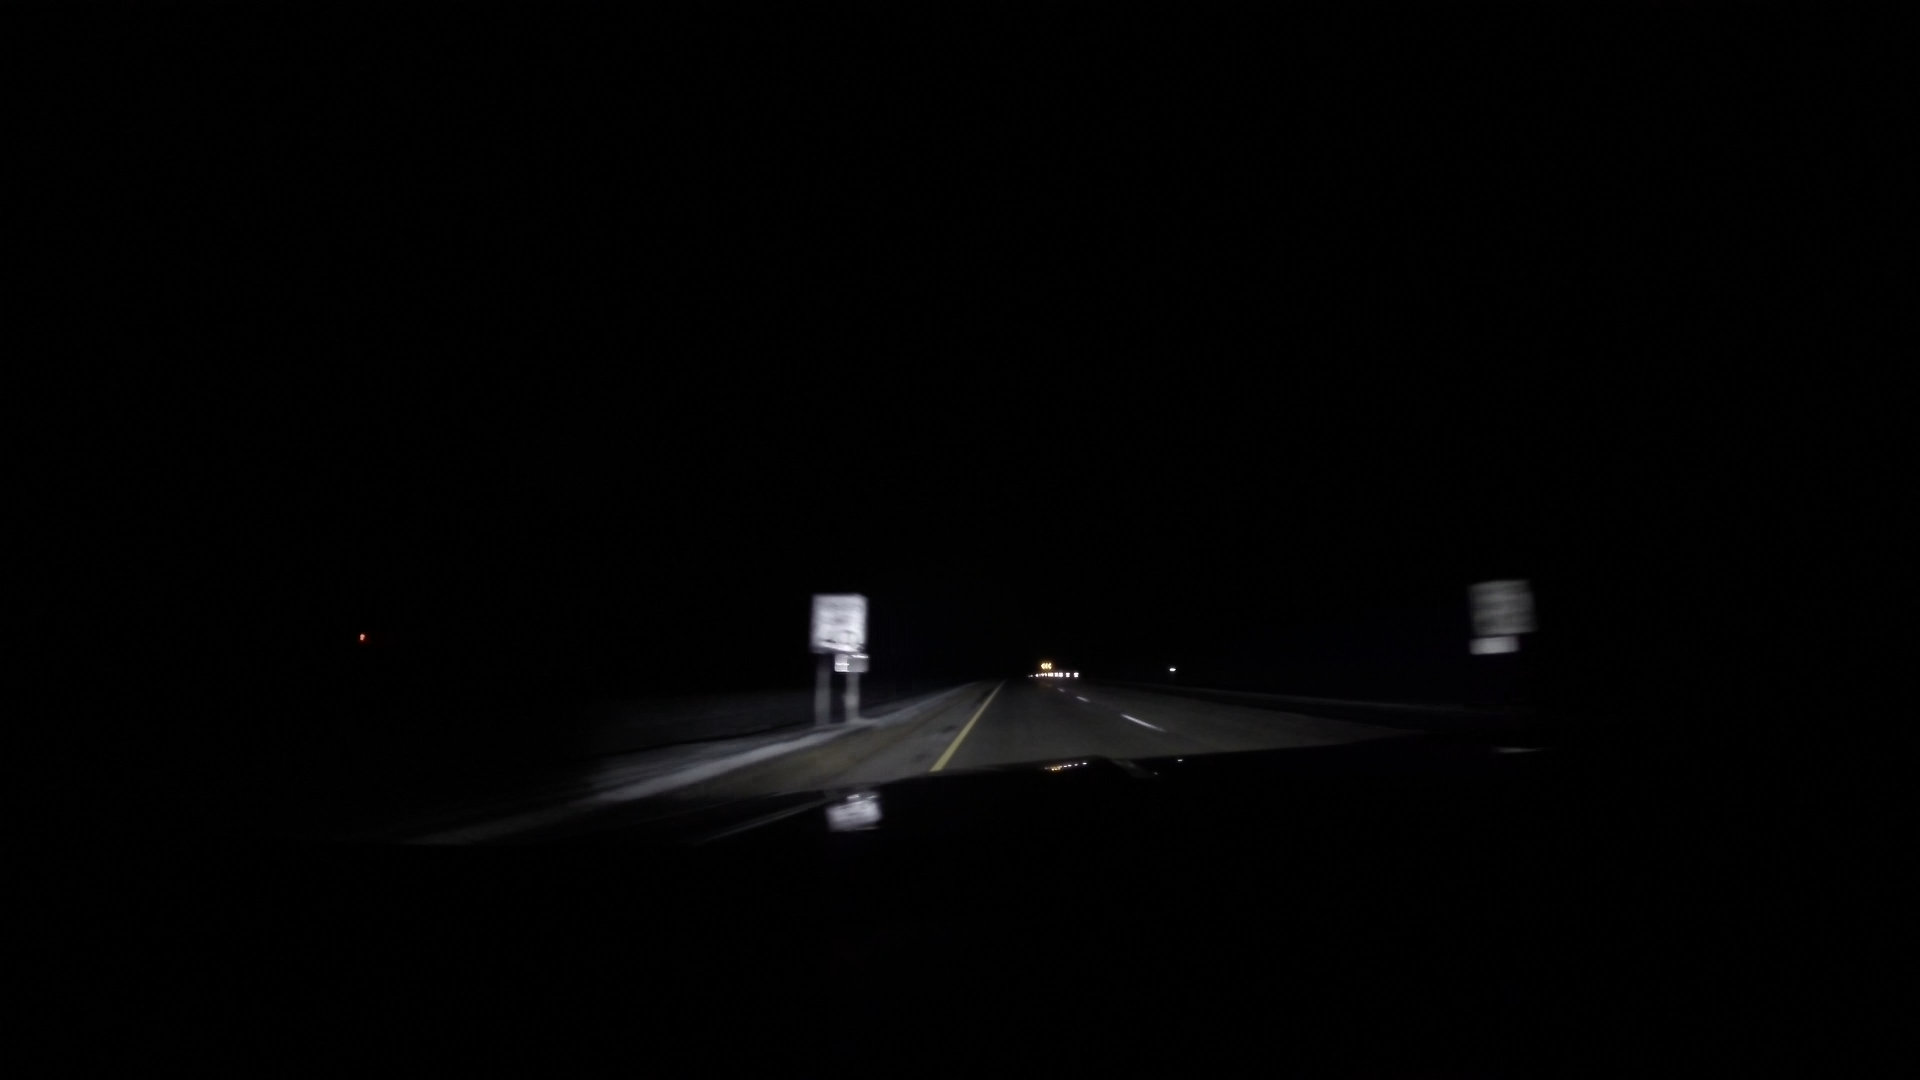
Speed limit sign label: mph40